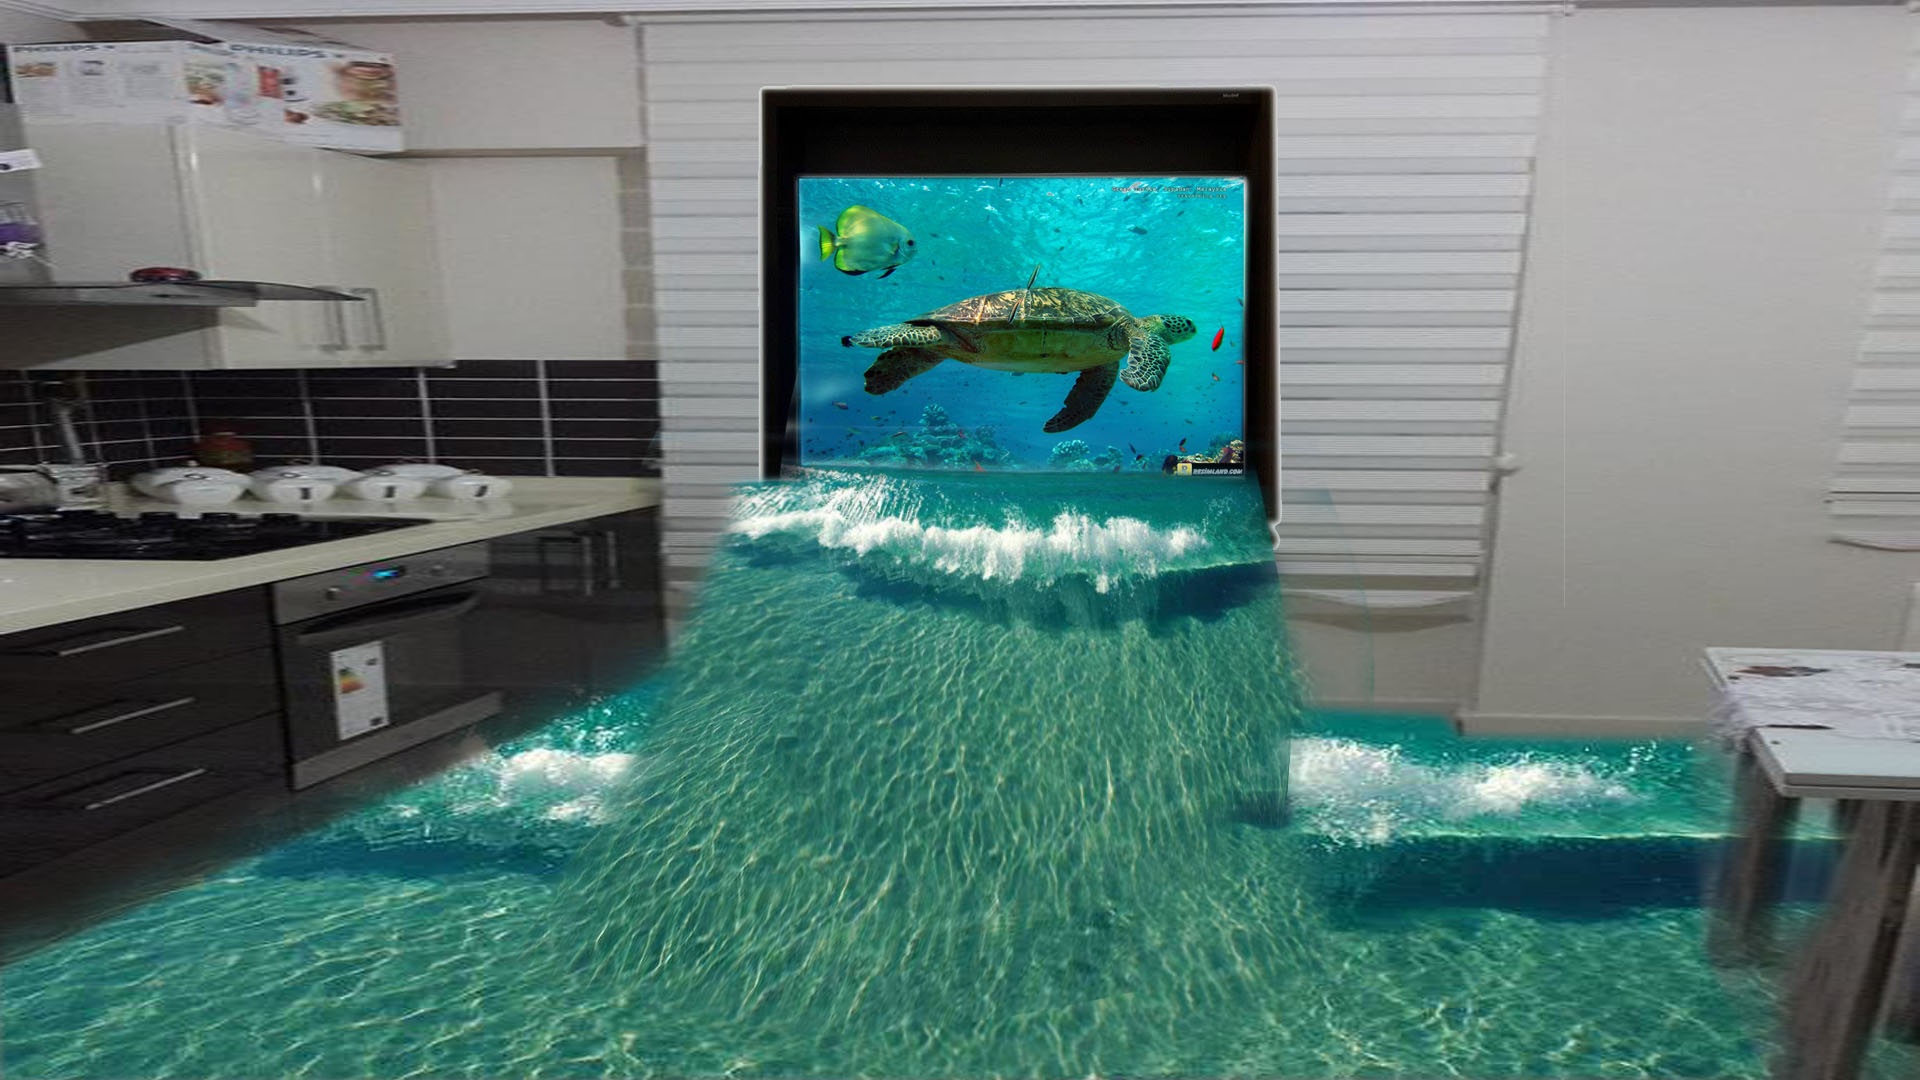
water, home, swimming pool, property, manipulation, condominium